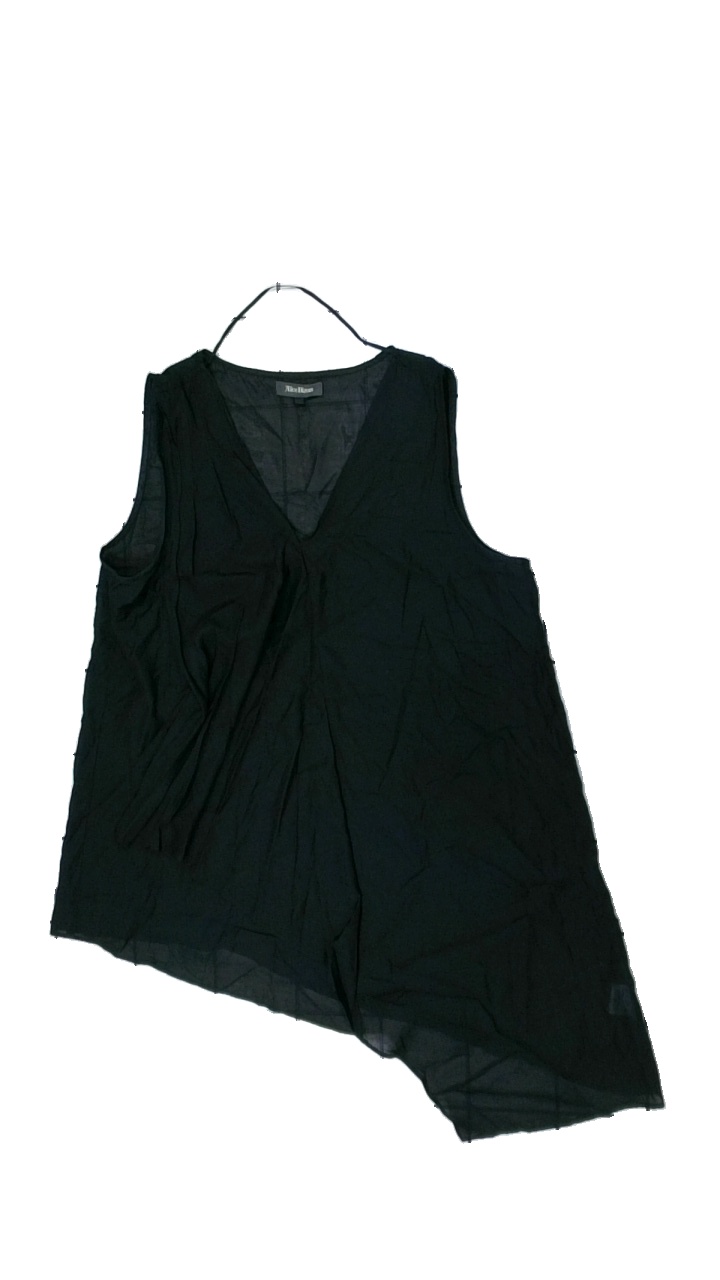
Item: Top (Ladies)
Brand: Hollister (abercomb & Fitch)
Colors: Black
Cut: V-collar
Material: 66% cotton, 34% viscose
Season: Summer
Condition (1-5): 3
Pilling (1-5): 3
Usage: Export
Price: <50